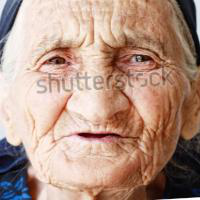
Age group: age 80 +